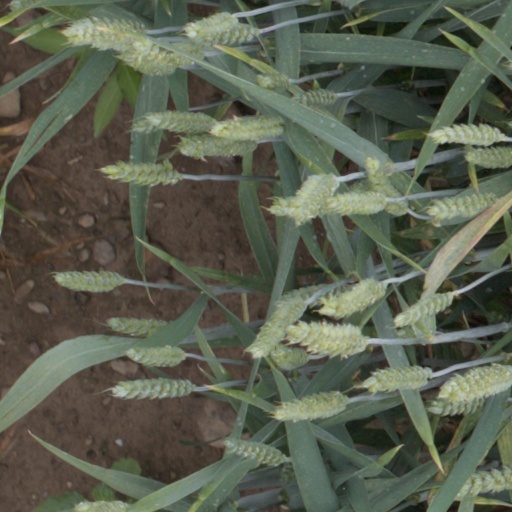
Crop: wheat